Dyskolos

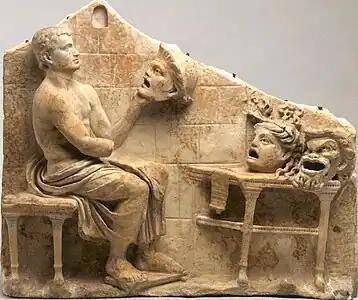
Menander with masks depicting New Comedy characters: youth, false maiden, and the old man, Princeton University Art Museum

The backdrop of the stage consists of three buildings: the house of Gorgias (a farmer who is the stepson of Knemon), a temple of Pan and the Nymphs, and the house of Knemon (the Bad-Tempered Man of the title). The action of the play takes place in the street in front of these buildings.